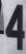
Number: 4